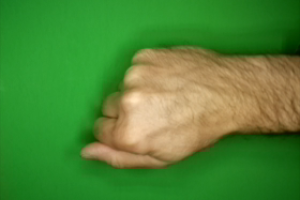
Label: rock